Brian Williams (sportscaster)

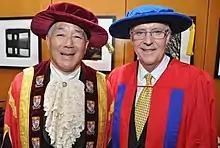
Williams with Brandt C. Louie in 2011

On February 22, 2010, while providing coverage of the Winter Olympics, Williams did a skit with Brian Williams, the anchor of "NBC Nightly News", at CTV's Olympic set. Some in the media dubbed this the new "Battle of the Brians," as NBC's Williams compared his own modest set to CTV's expensive Olympic studio.